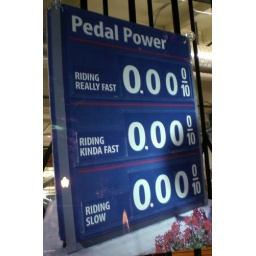
This is in the window of a local bike shop.